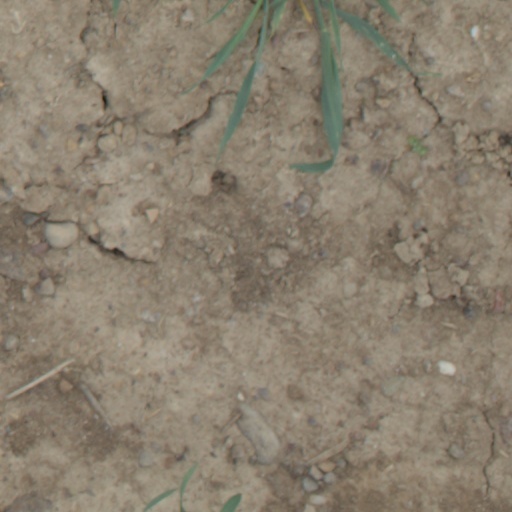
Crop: wheat